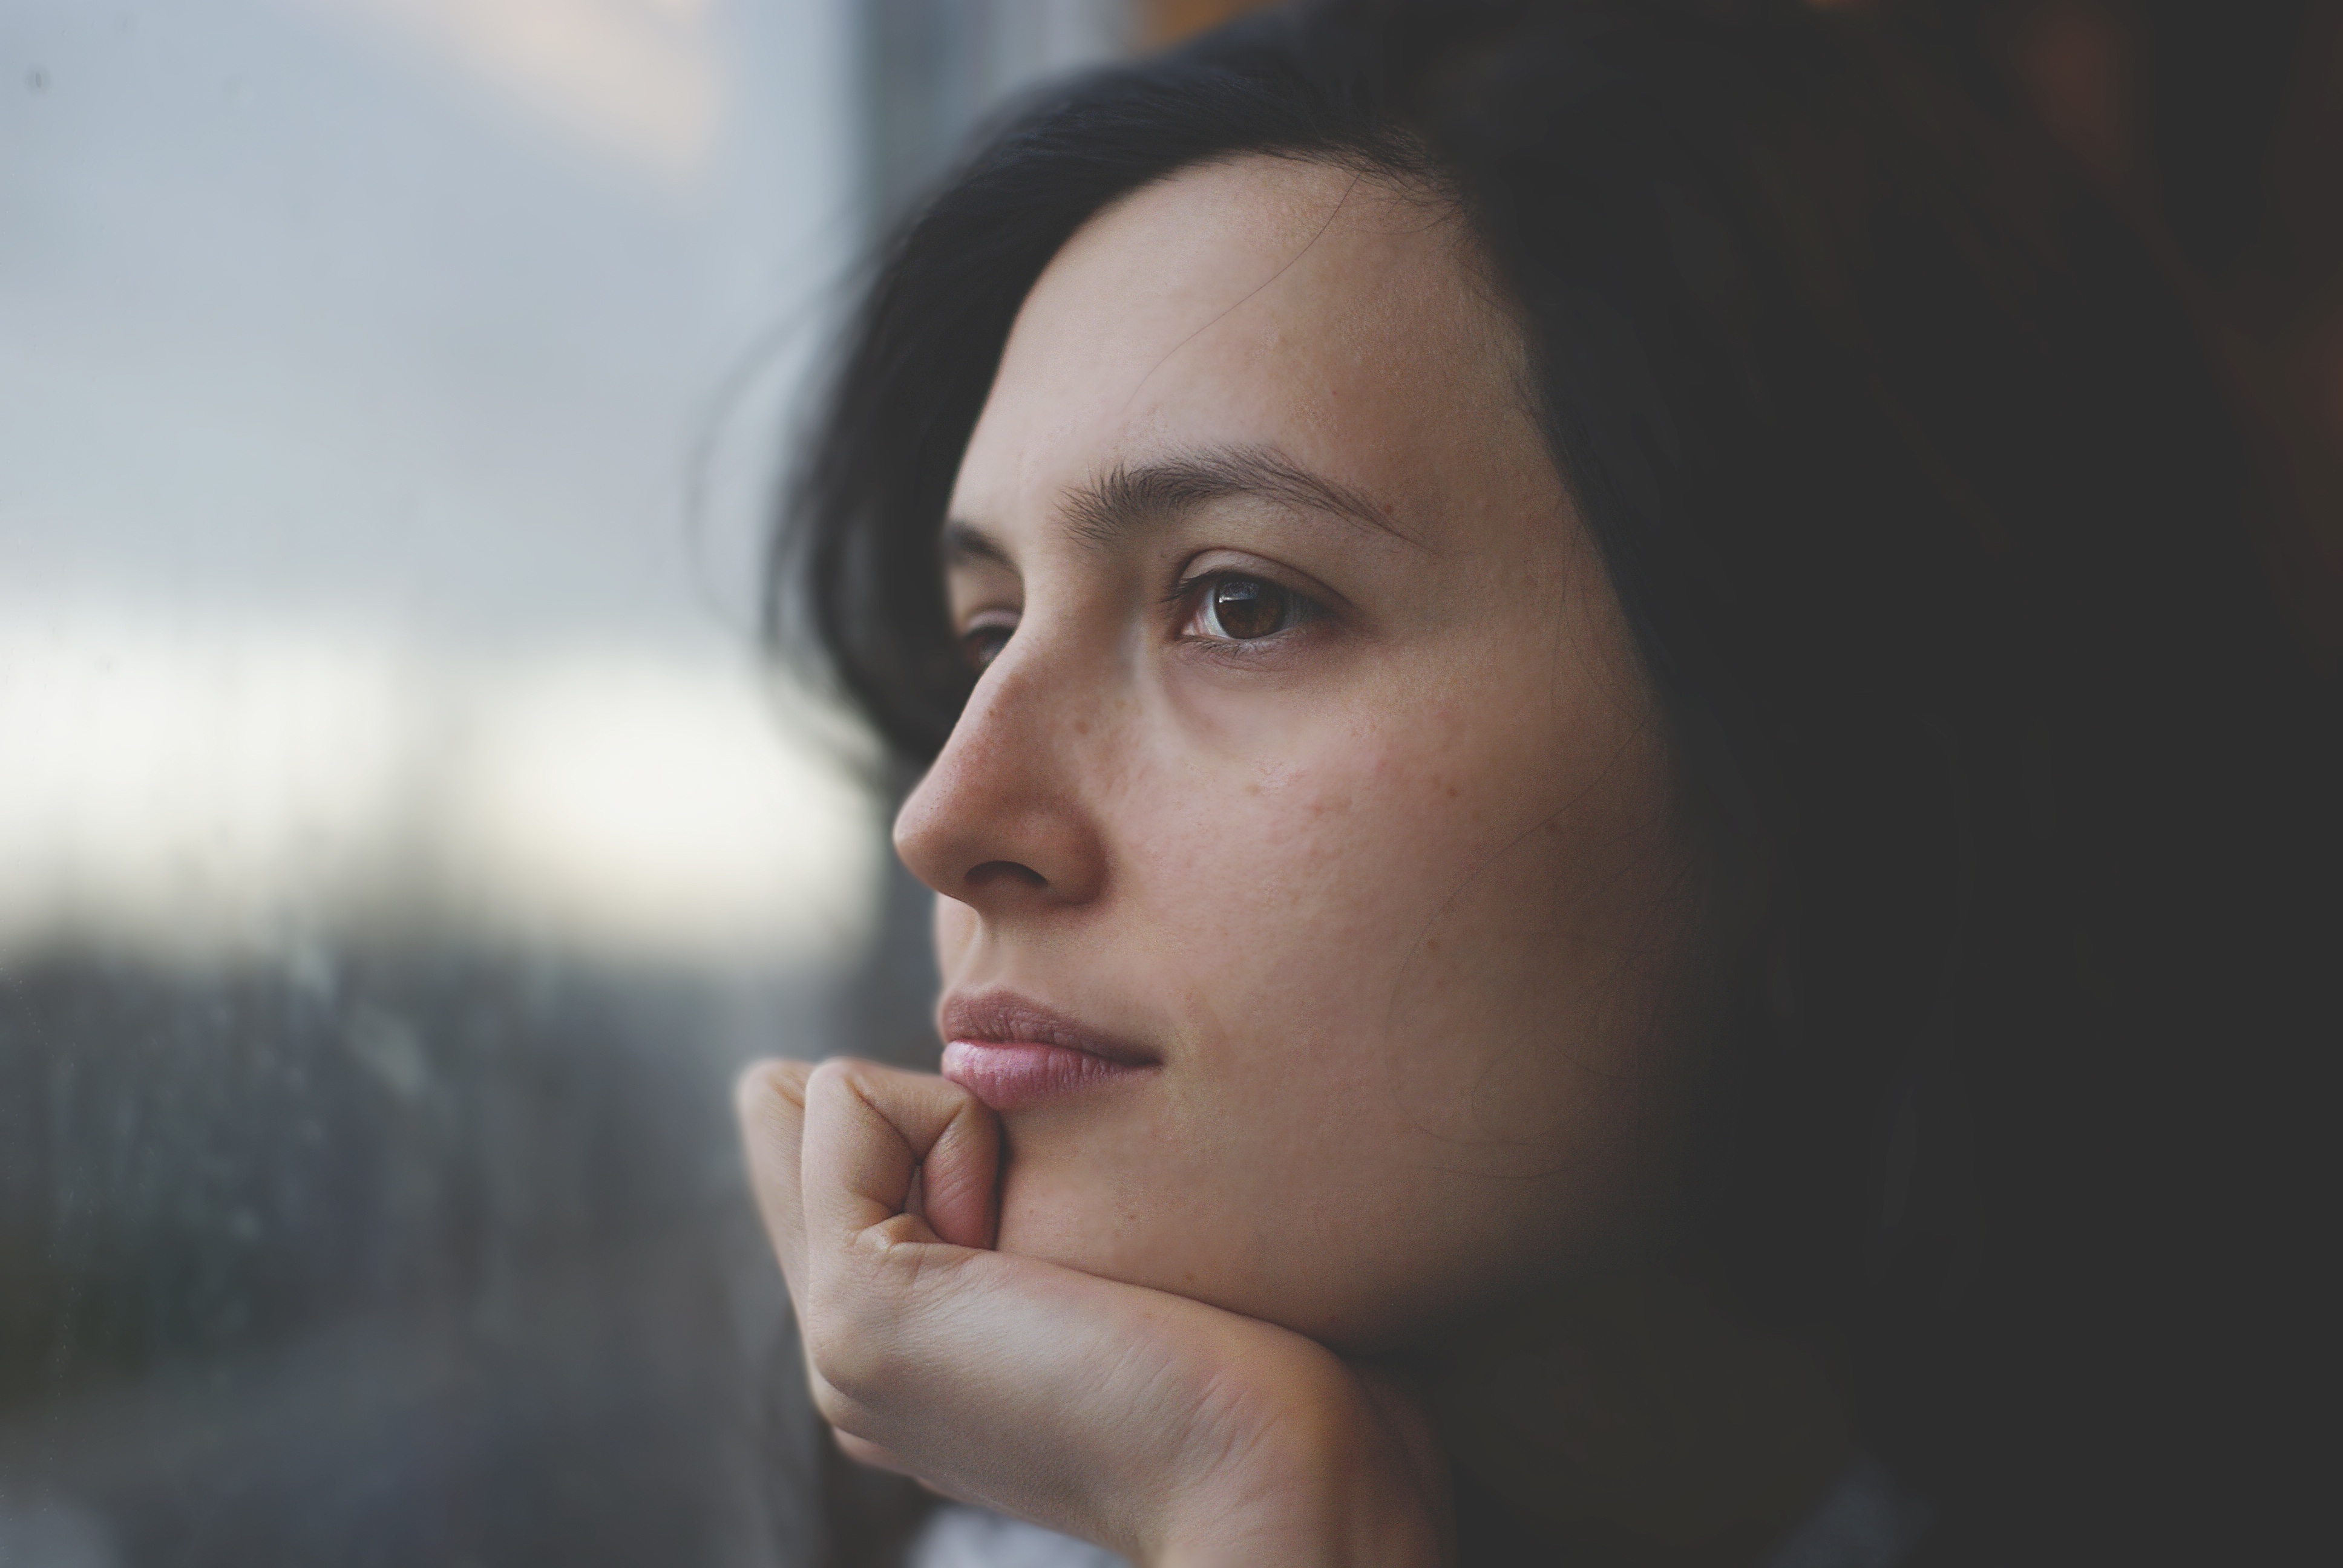
hand, person, girl, woman, photography, thinking, portrait, model, young, pensive, thoughtful, facial expression, smile, close up, caucasian, face, nose, eye, head, photograph, skin, beauty, organ, emotion, photo shoot, sense, portrait photography